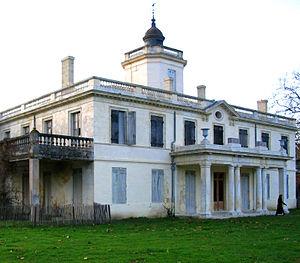
Audenge est une commune du Sud-Ouest de la France, située sur le bassin d'Arcachon en région Nouvelle-Aquitaine.